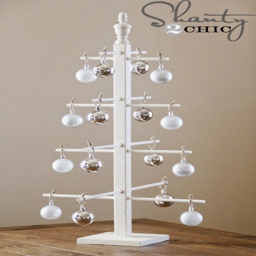
if you have a single favorite ornament , you can put it on display in an empty frame with some ribbon